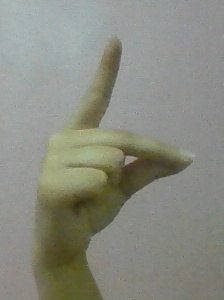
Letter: ta